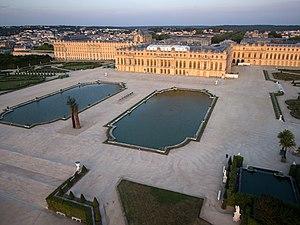
Vue aérienne du domaine de Versailles en France
Le jardin de Versailles, également appelé jardin du château de Versailles ou, au pluriel, les jardins de Versailles ou les jardins du château de Versailles, est situé à l'ouest du château de Versailles.